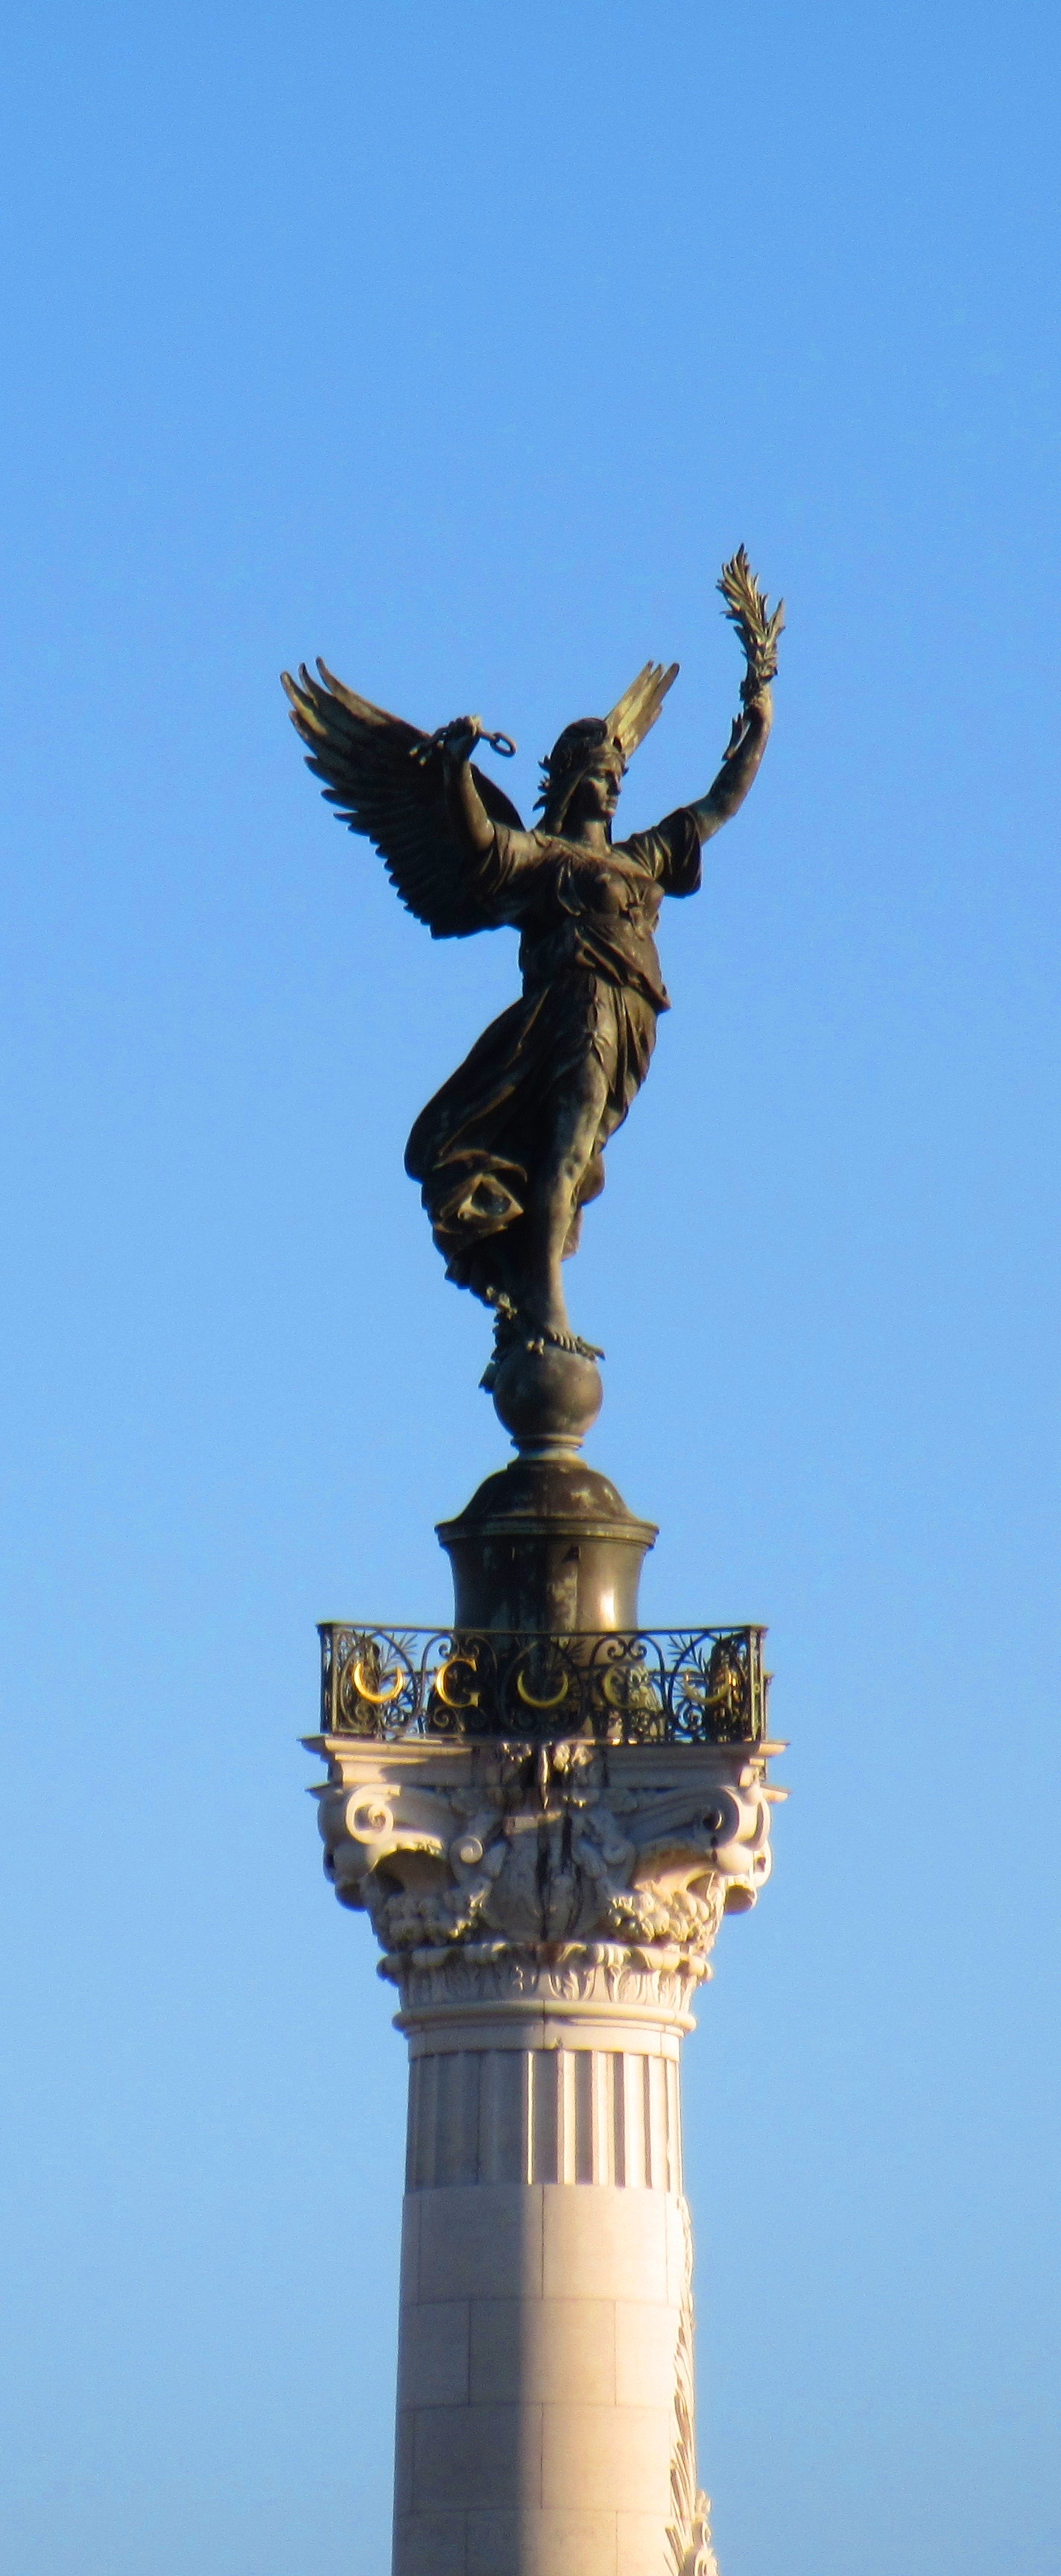
monument, statue, column, tower, landmark, sculpture, art, bordeaux, history, quincunxes